Thiền

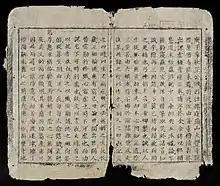
First page of a Buddhist essay by Trần Thái Tông, ca. 1260. Chữ Nho script.

Buddhist culture, literature, arts and architecture thrived during the period of peace and stability of the four Vietnamese dynasties of the Early Lê, Lý, Trần and the Later Lê (980-1400).